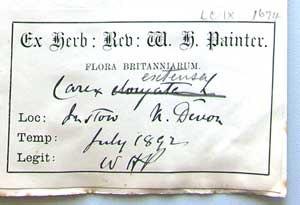
William Hunt Painter est un botaniste britannique qui contribua de façon notable à la connaissance de la flore vasculaire du Derbyshire. Membre du Botanical Exchange Club, il fut un collecteur passionné de spécimens de plantes de toutes sortes. En 1889 il publia le premier état de la flore du Derbyshire.